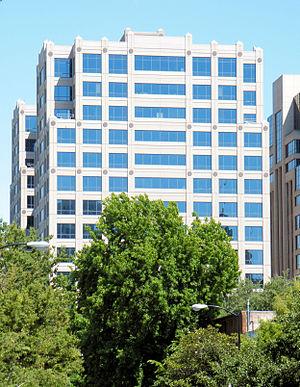
Le procureur général de Californie est le dirigeant du département de la Justice de l'État américain de Californie. Il s'agit d'une fonction élective dont le mandat de 4 ans est renouvelable une fois. Le démocrate Xavier Becerra est le titulaire du poste depuis le 24 janvier 2017, nommé par le gouverneur Jerry Brown pour terminer le mandat de sa prédécesseur, Kamala Harris, élue au Sénat des États-Unis.